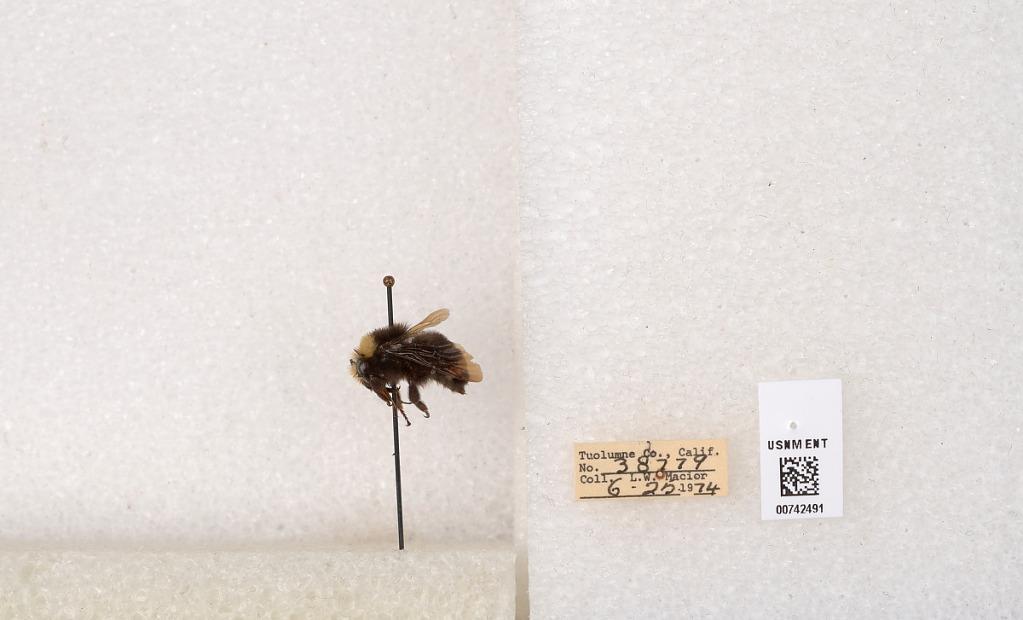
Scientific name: Bombus (Pyrobombus) vosnesenskii Radoszkowski
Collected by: L. Macior
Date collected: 1974-6-25
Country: United States
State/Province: California
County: Tuolumne
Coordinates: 38.0276, -119.955